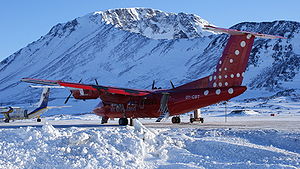
Air Greenland / Historie / 2000'erne
Ruten fra Kulusuk Lufthavn til Island, som selskabet tidligere betjente med Dash-7-fly, blev overgivet til Air Iceland, der har kontrakt med selvstyret.[20]
Air Greenland A/S er et grønlandsk flyselskab og landets flag carrier. Det ejes af Grønlands Selvstyre. Selskabet har hovedkvarter i Nuuk og 648 ansatte i hele koncernen pr. december 2013.